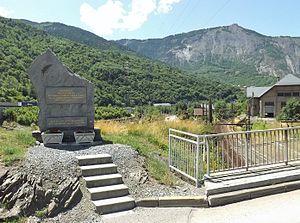
Vue, au-dessus de la ligne de la Maurienne en Savoie, de la stèle commémorant l'accident ferroviaire du 12 décembre 1917 à Saint-Michel-de-Maurienne (425 Poilus y perdirent la vie).
L'accident ferroviaire de Saint-Michel-de-Maurienne, qui s'est déroulé le 12 décembre 1917 dans les Alpes, est le plus grave accident ferroviaire survenu en France.